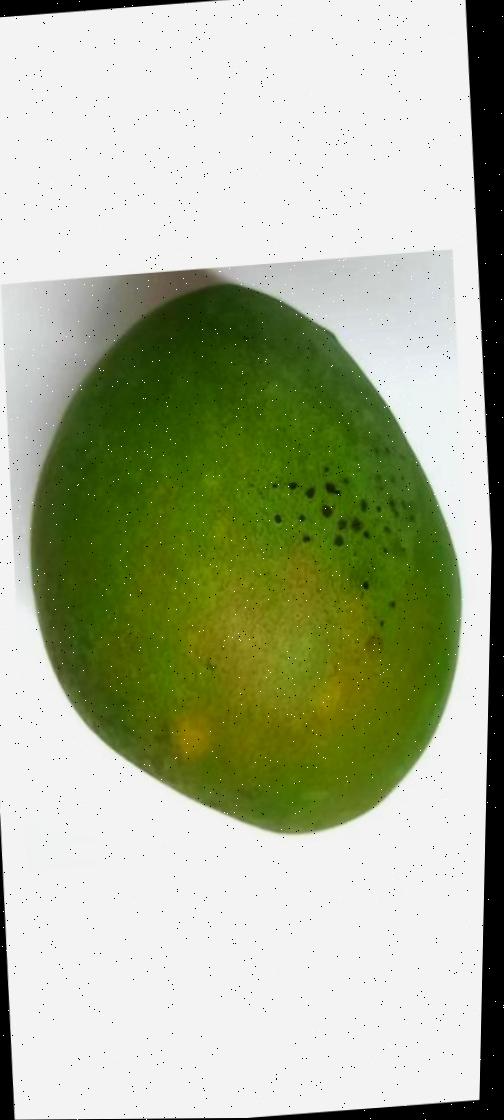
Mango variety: Harivanga